Mikhail Horowitz

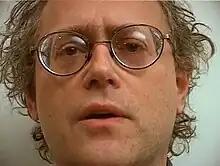
Mikhail Horowitz in Speaking Portraits

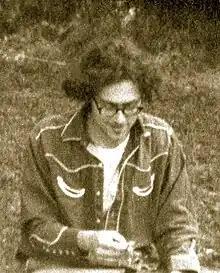
Mikhail Horowitz, circa 1970

Mikhail Horowitz (born January 18, 1950) is an American poet, performance poet, parodist, satirist, social commentator, author and editor.